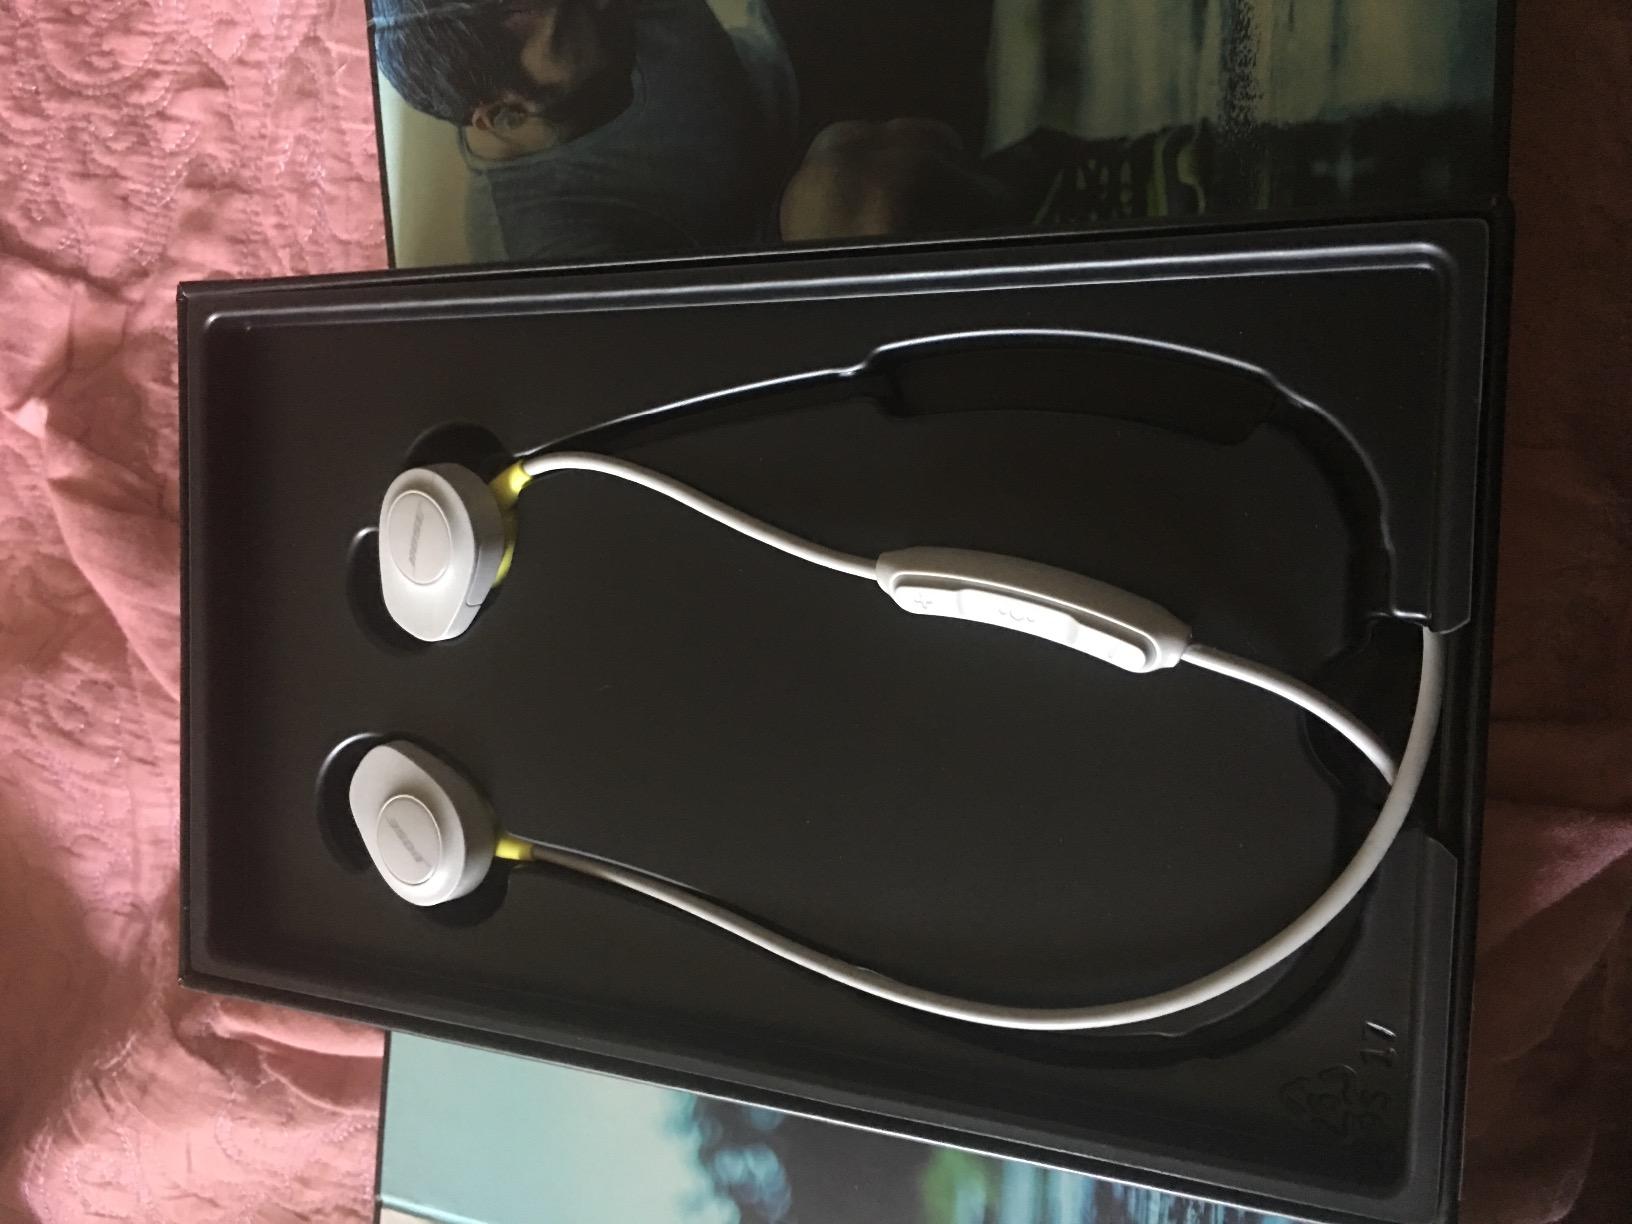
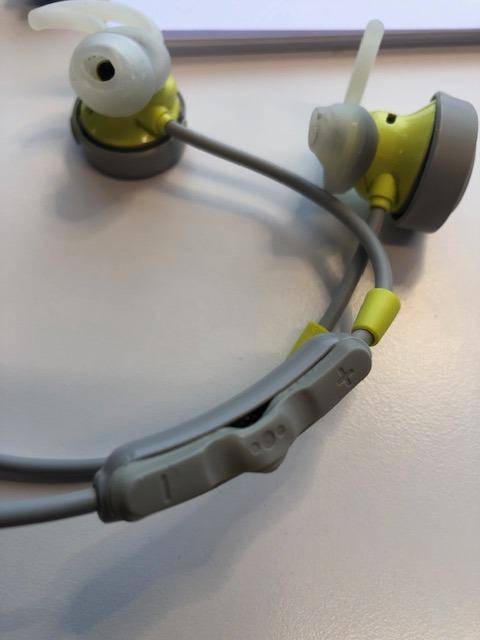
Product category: headphones
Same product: yes